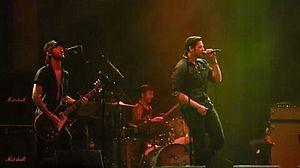
Adelitas Way est un groupe de rock américain, originaire de Las Vegas, dans le Nevada. Leur premier single, Invincible perce grâce à ses apparitions télévisées. En 2017, le groupe a tourné avec notamment Deftones, Puddle of Mudd, Sick Puppies, Staind, Alter Bridge, Skillet, Halestorm, et Thousand Foot Krutch.